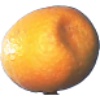
Label: Kumquats 1